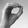
ASL letter: O